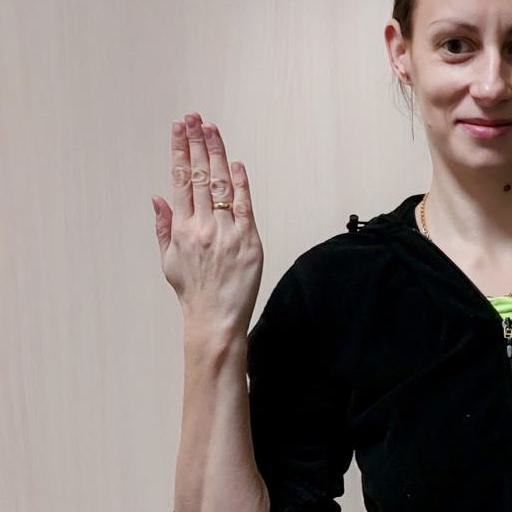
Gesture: stop_inverted